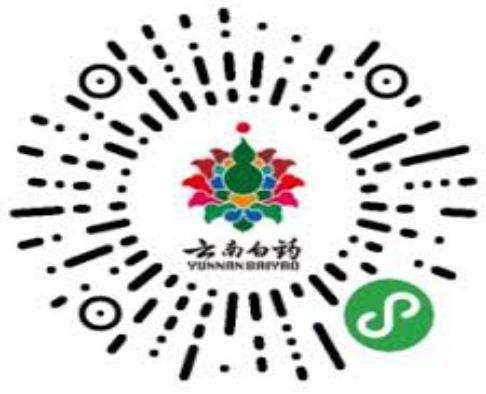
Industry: Medical